Twin Signal

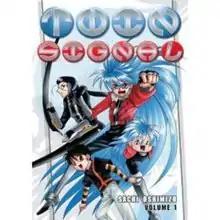
Cover of "Twin Signal", featuring (clockwise from top right) Signal, Chibi Signal, Nobuhiko, and Pulse.

is a manga series written by Sachi Oshimizu. It was later animated into a 3 episode anime OVA series in 1996. Both the manga and the OVA have been licensed by Media Blasters for distribution in the USA.